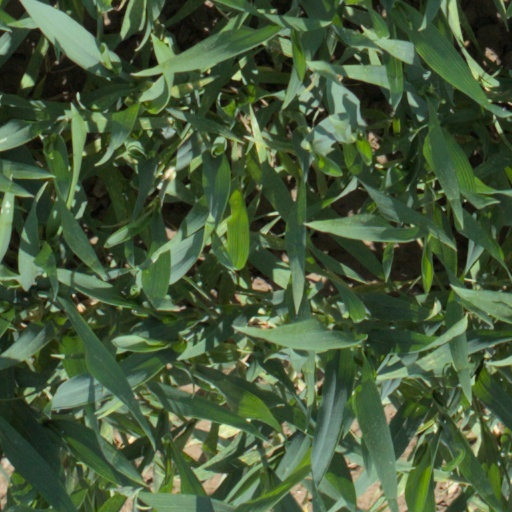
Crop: wheat